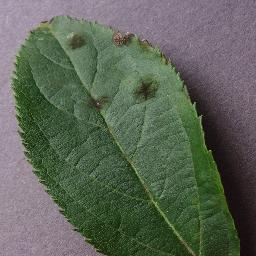
Label: Apple___Apple_scab